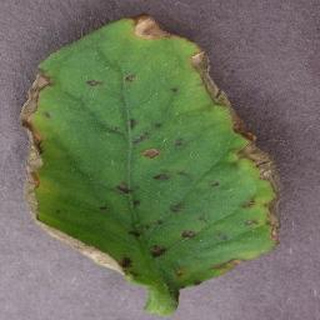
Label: tomato_bacterial_spot